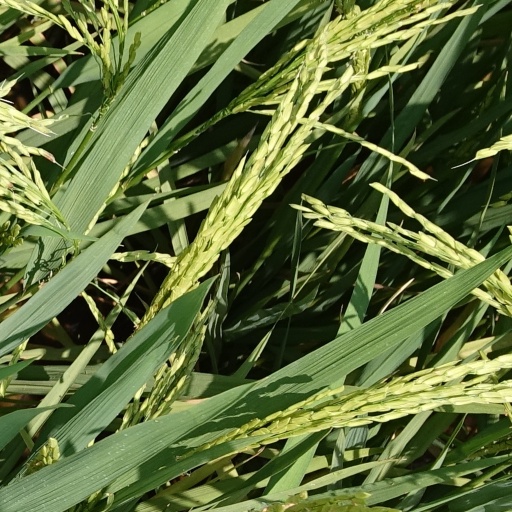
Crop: rice